List of foreign East Bengal FC players

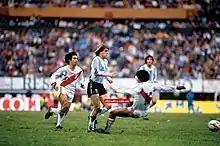
Julian Camino playing for Argentina against Peru in 1985.

The club signed the most prolific forward to have played for East Bengal, Nigerian Chima Okorie from Mohammedan Sporting in 1987. He scored 131 goals for the club in three seasons, becoming the top scorer in East Bengal's history, surpassing K. P. Dhanaraj, who had 127 goals, until this was crossed by Bhaichung Bhutia. The club signed former Arsenal and Norwich City defender John Devine in 1987. In 1988, East Bengal signed former Argentine international Julian Camino, who featured for the Argentina national side in the 1983 Copa América.